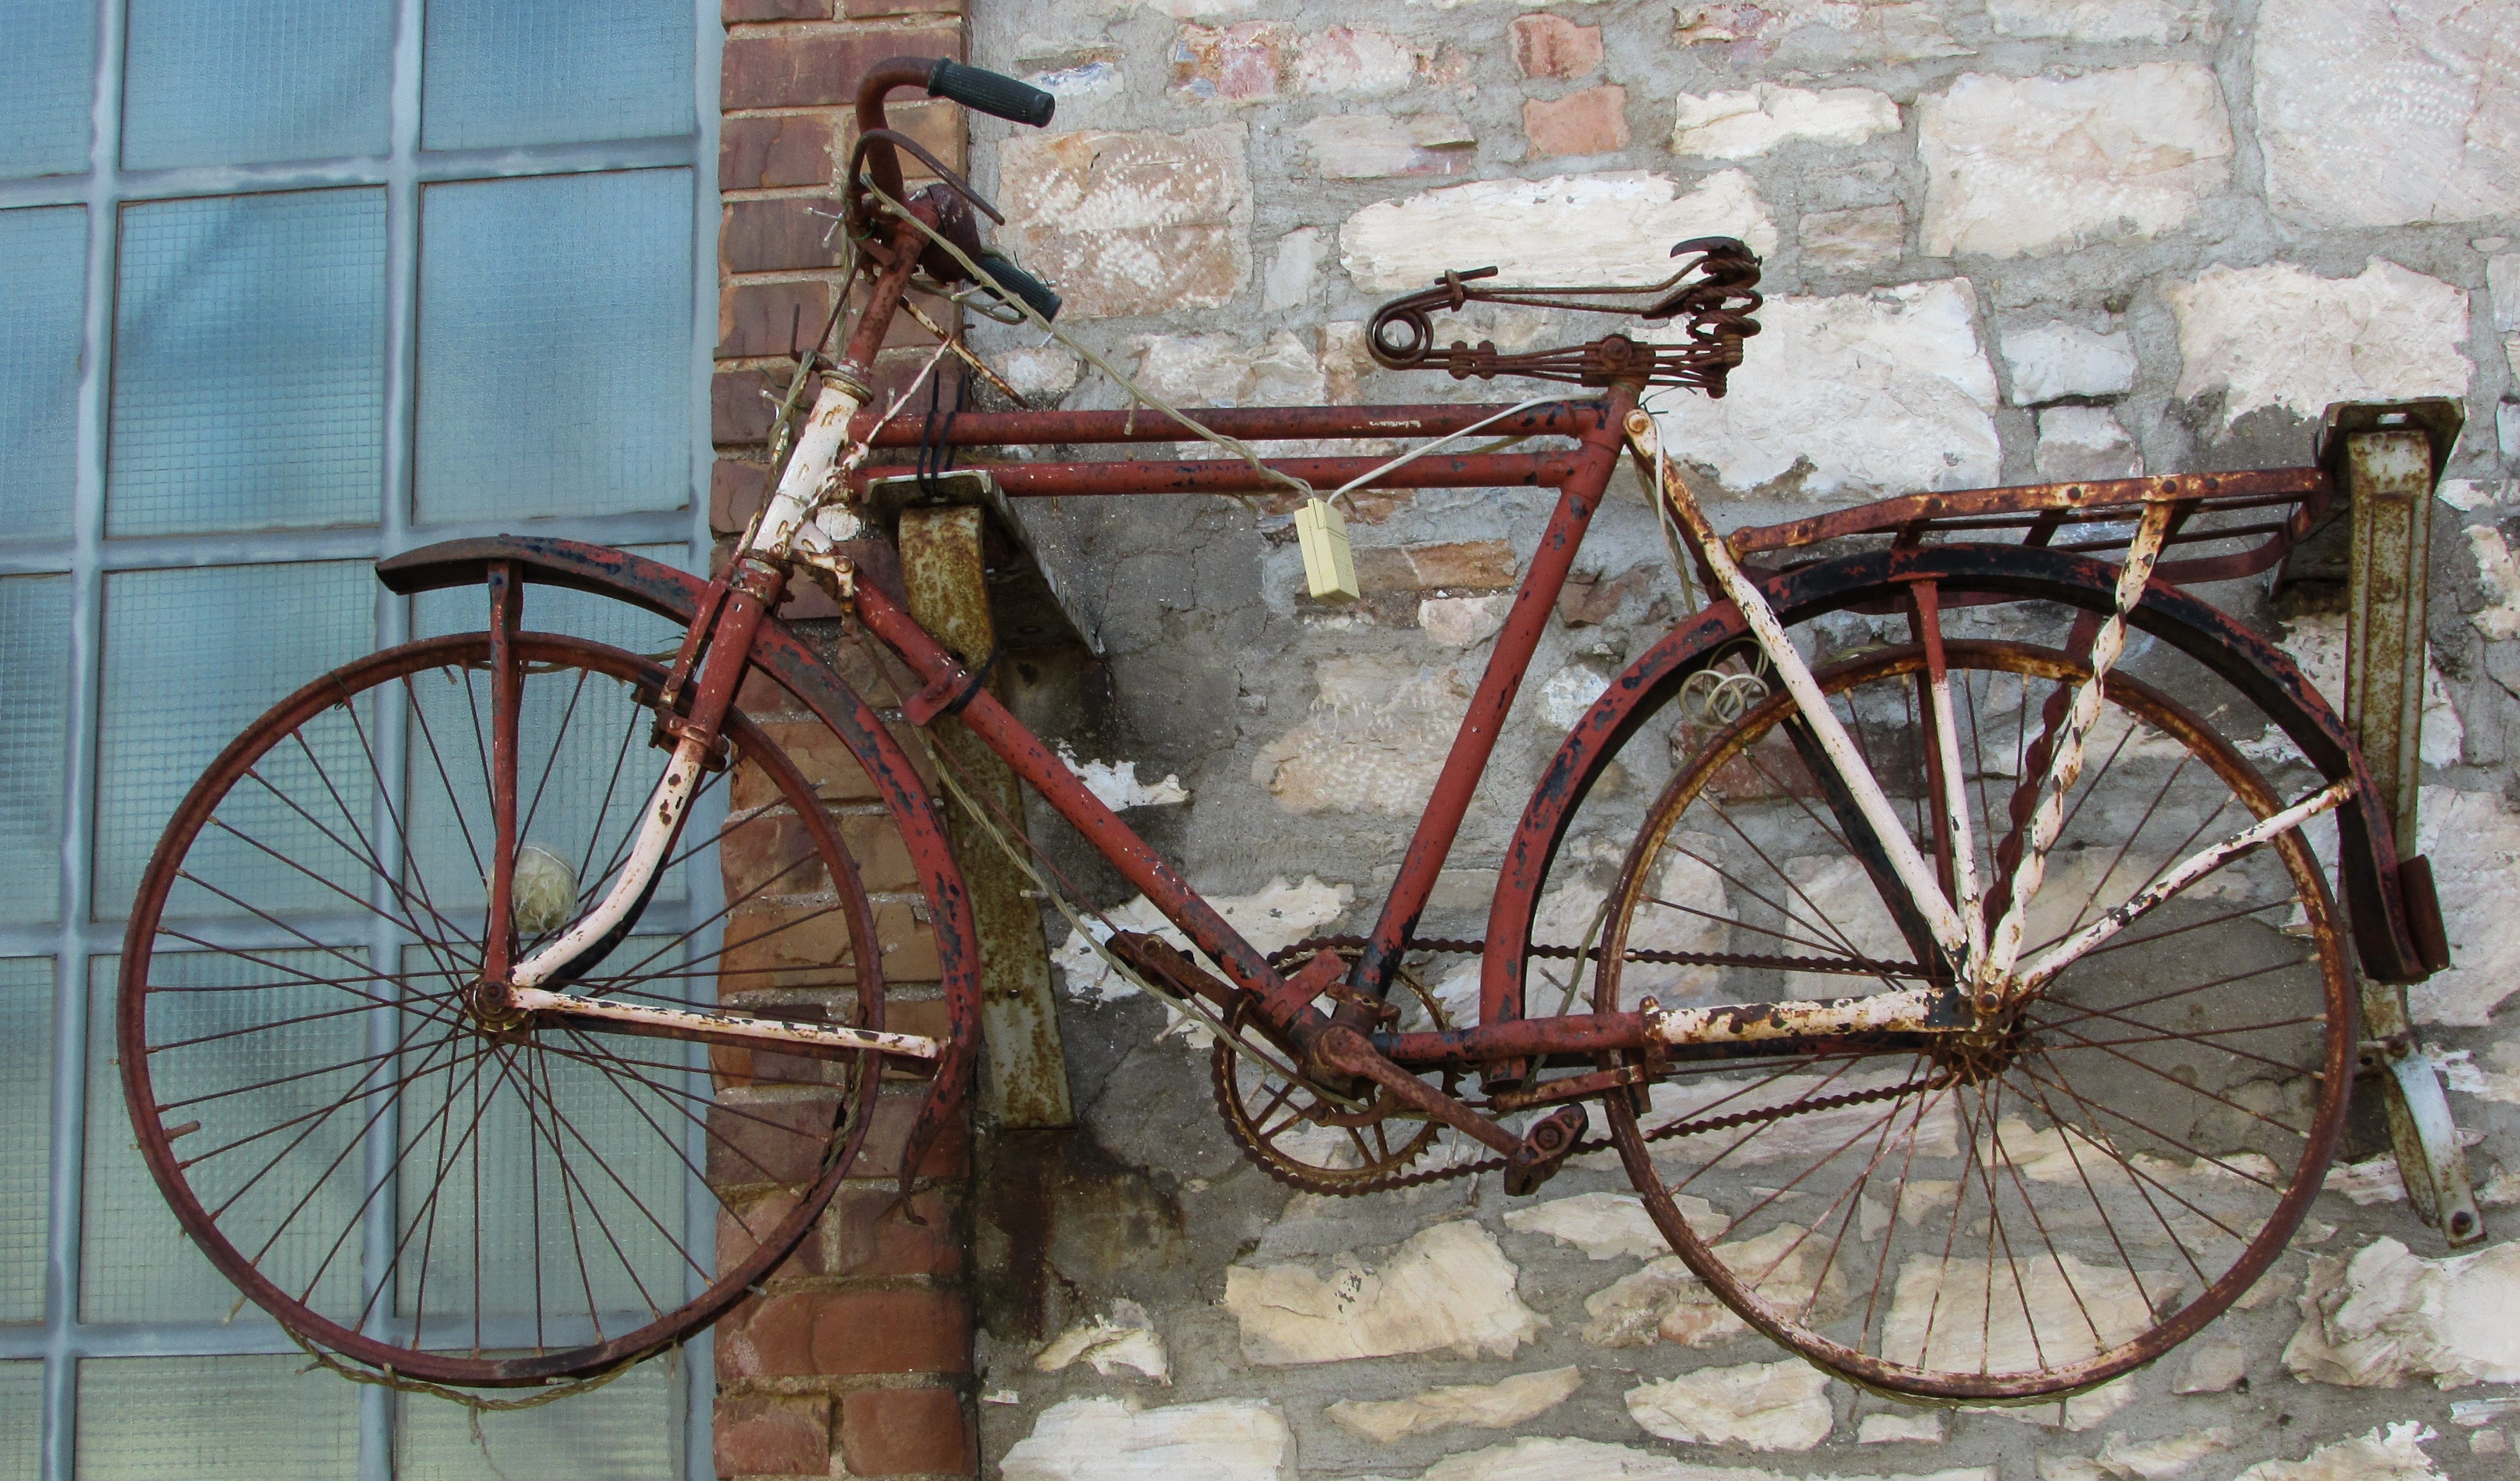
architecture, wheel, building, bicycle, vehicle, museum, industrial, sports equipment, mountain bike, rusty, greece, restoration, aged, old factory, reuse, volos, land vehicle, brick factory, tsalapatas museum, cyclo cross bicycle, road bicycle, racing bicycle, hybrid bicycle